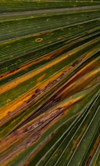
Label: Manganese Deficiency